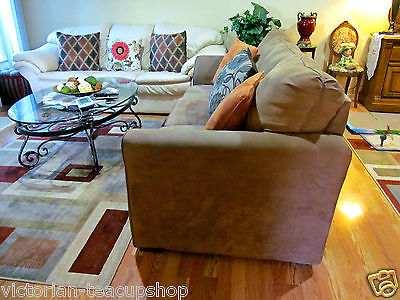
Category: sofa